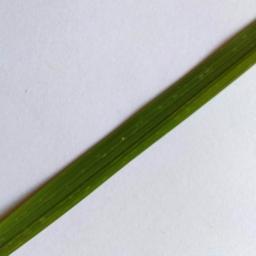
Label: Rice___Healthy